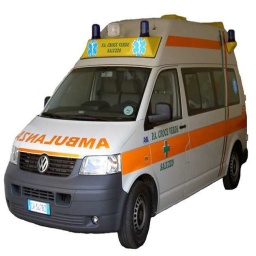
Label: ambulance